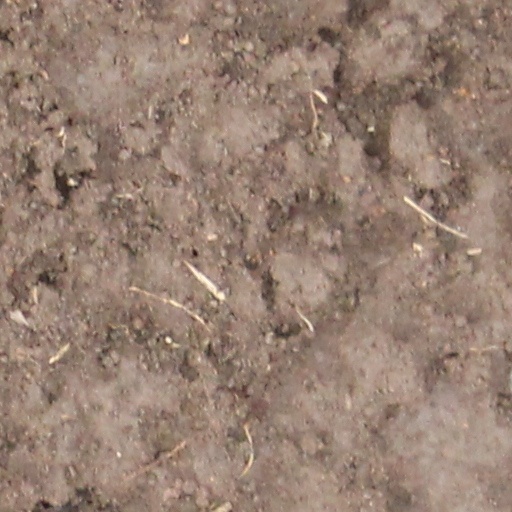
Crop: wheat